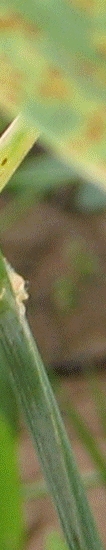
Label: Wheat___Brown_Rust